Karioi

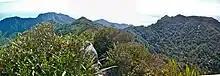
Karioi ridges from the summit

Fifteen lava flows make up the cliffs of the Gorge showing many large augite crystals (phenocrysts) up to . Columnar basalt rests on lapilli tuffs. The coastal terrace, above the boulder beach, has remnants of the contact between the early volcanic cones of Karioi and a shallow sea margin, with shells and carbonised logs exposed. Mainly on the north side of the gorge are remnants of Māori stone gardens. There is a steep unmarked track into the Gorge off the road to Raglan a few metres from the car park. A route also exists around the foot of the cliff south from the Gorge, though it is not publicised due to a rock fall risk.